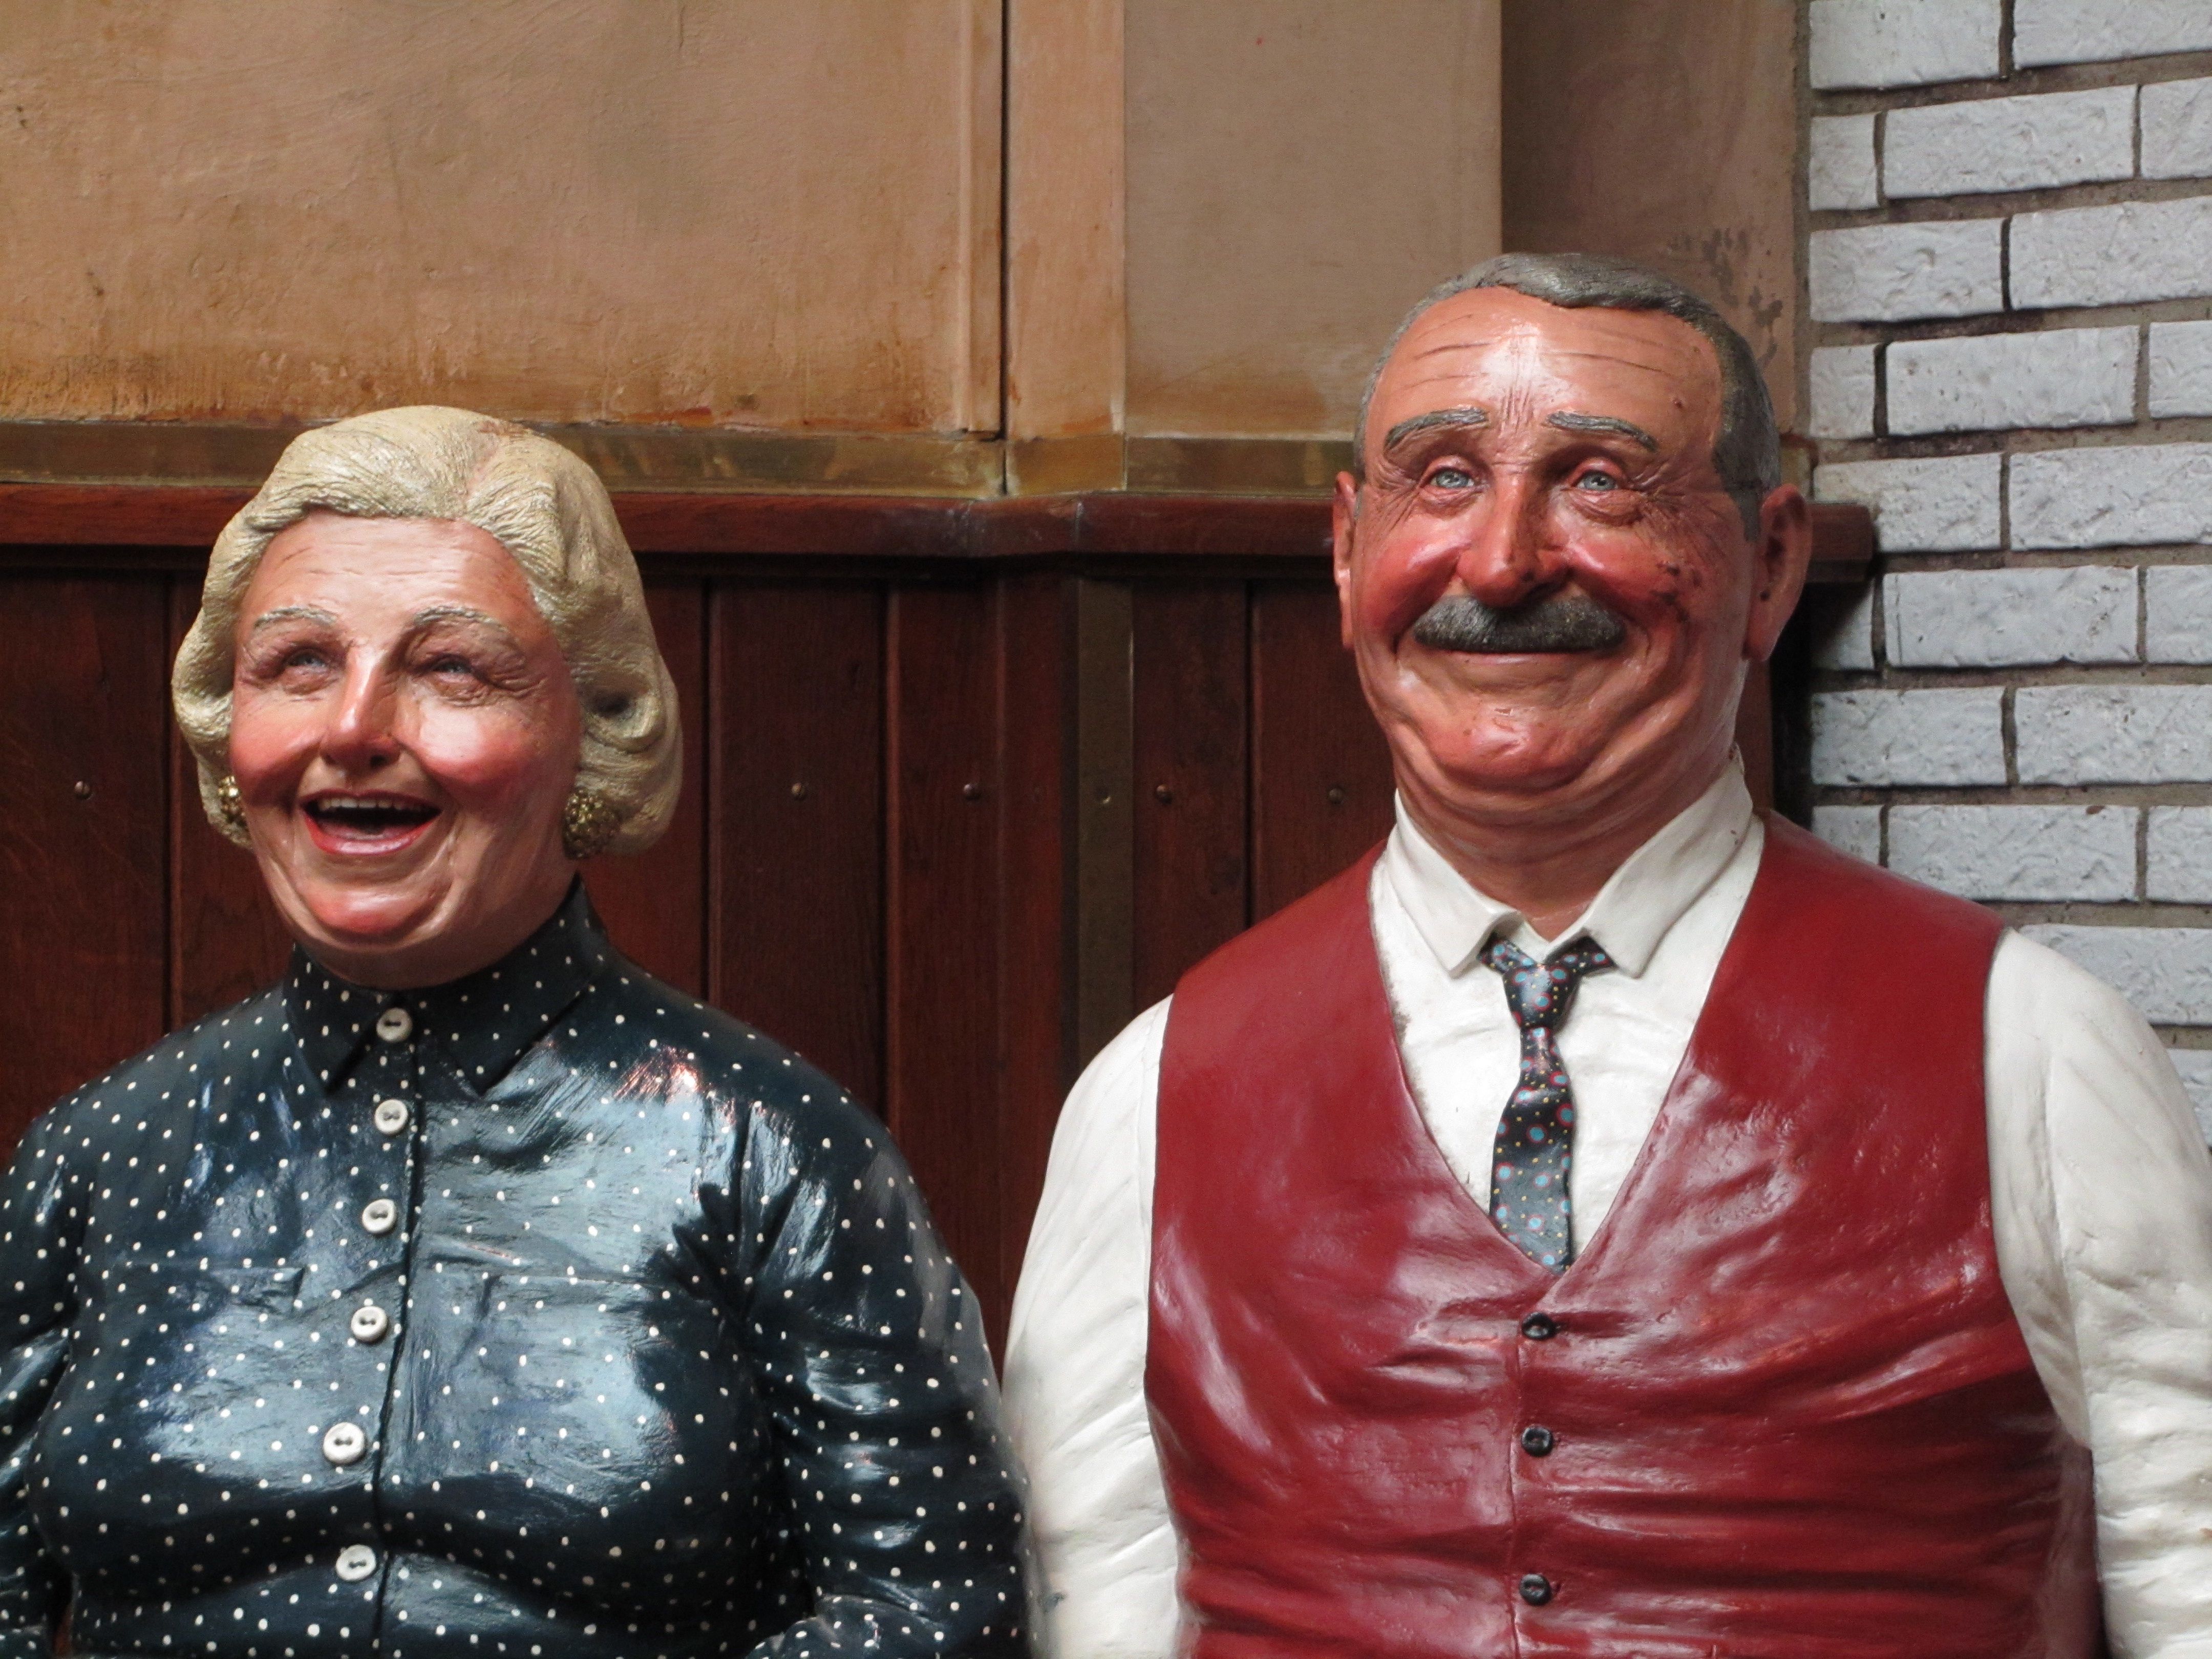
man, person, people, europe, statue, couple, smile, senior citizen, bishop, germany, senior, dusseldorf, grandparent